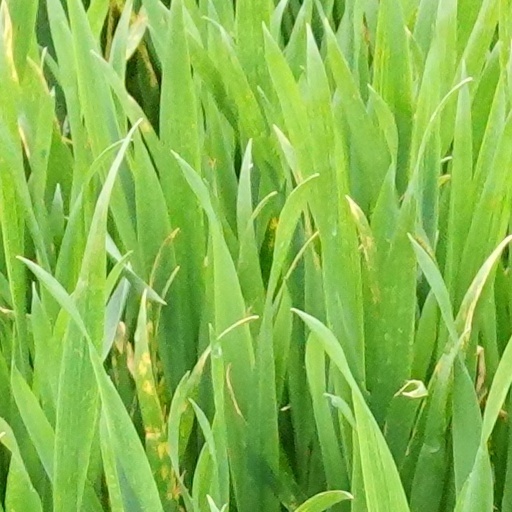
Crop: wheat